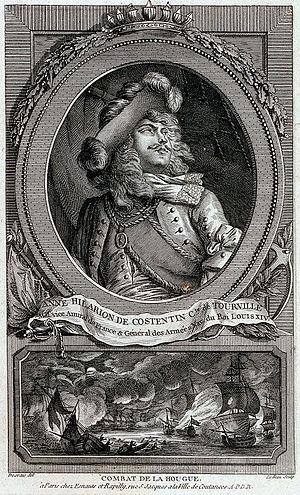
Portrait de Tourville, l'un des principaux chefs de la flotte de guerre de Louis XIV avec une petite représentation de la bataille de La Hougue en 1692.
Anne Hilarion de Costentin, comte de Tourville, est un vice-amiral et maréchal de France, né le 24 novembre 1642 à Paris et mort le 23 mai 1701 à Paris. Présenté à l'âge de quatre ans dans l'ordre de Saint-Jean de Jérusalem à Malte, il mène très jeune plusieurs campagnes en mer Méditerranée contre les Barbaresques et les Turcs. En 1666, il intègre la Marine royale et est nommé capitaine de vaisseau l'année suivante. C'est pendant la guerre de Hollande que Tourville se distingue pour la première fois pendant la campagne de Sicile, aux batailles d'Alicudi, d'Agosta et de Palerme en 1676. La paix revenue, il commande une escadre de quatre vaisseaux, en 1679, lorsqu'il est pris dans une tempête au large de Belle-Isle. Son vaisseau Le Sans-Pareil coule et il ne doit sa survie qu'à l'intervention du chevalier de Coëtlogon.
La bataille de Barfleur-La Hougue est une bataille navale pendant la guerre de la Ligue d'Augsbourg. En 1692, elle voit la victoire de la flotte anglo-hollandaise sur la flotte française du vice-amiral de Tourville, au large de la pointe du Cotentin.